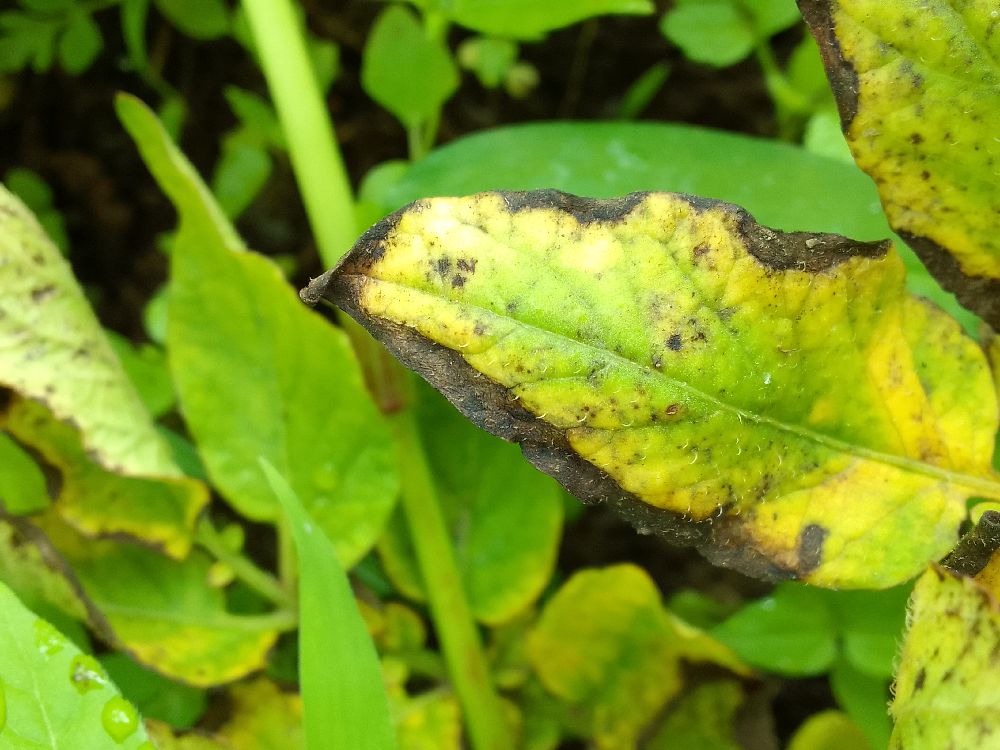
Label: Early blight